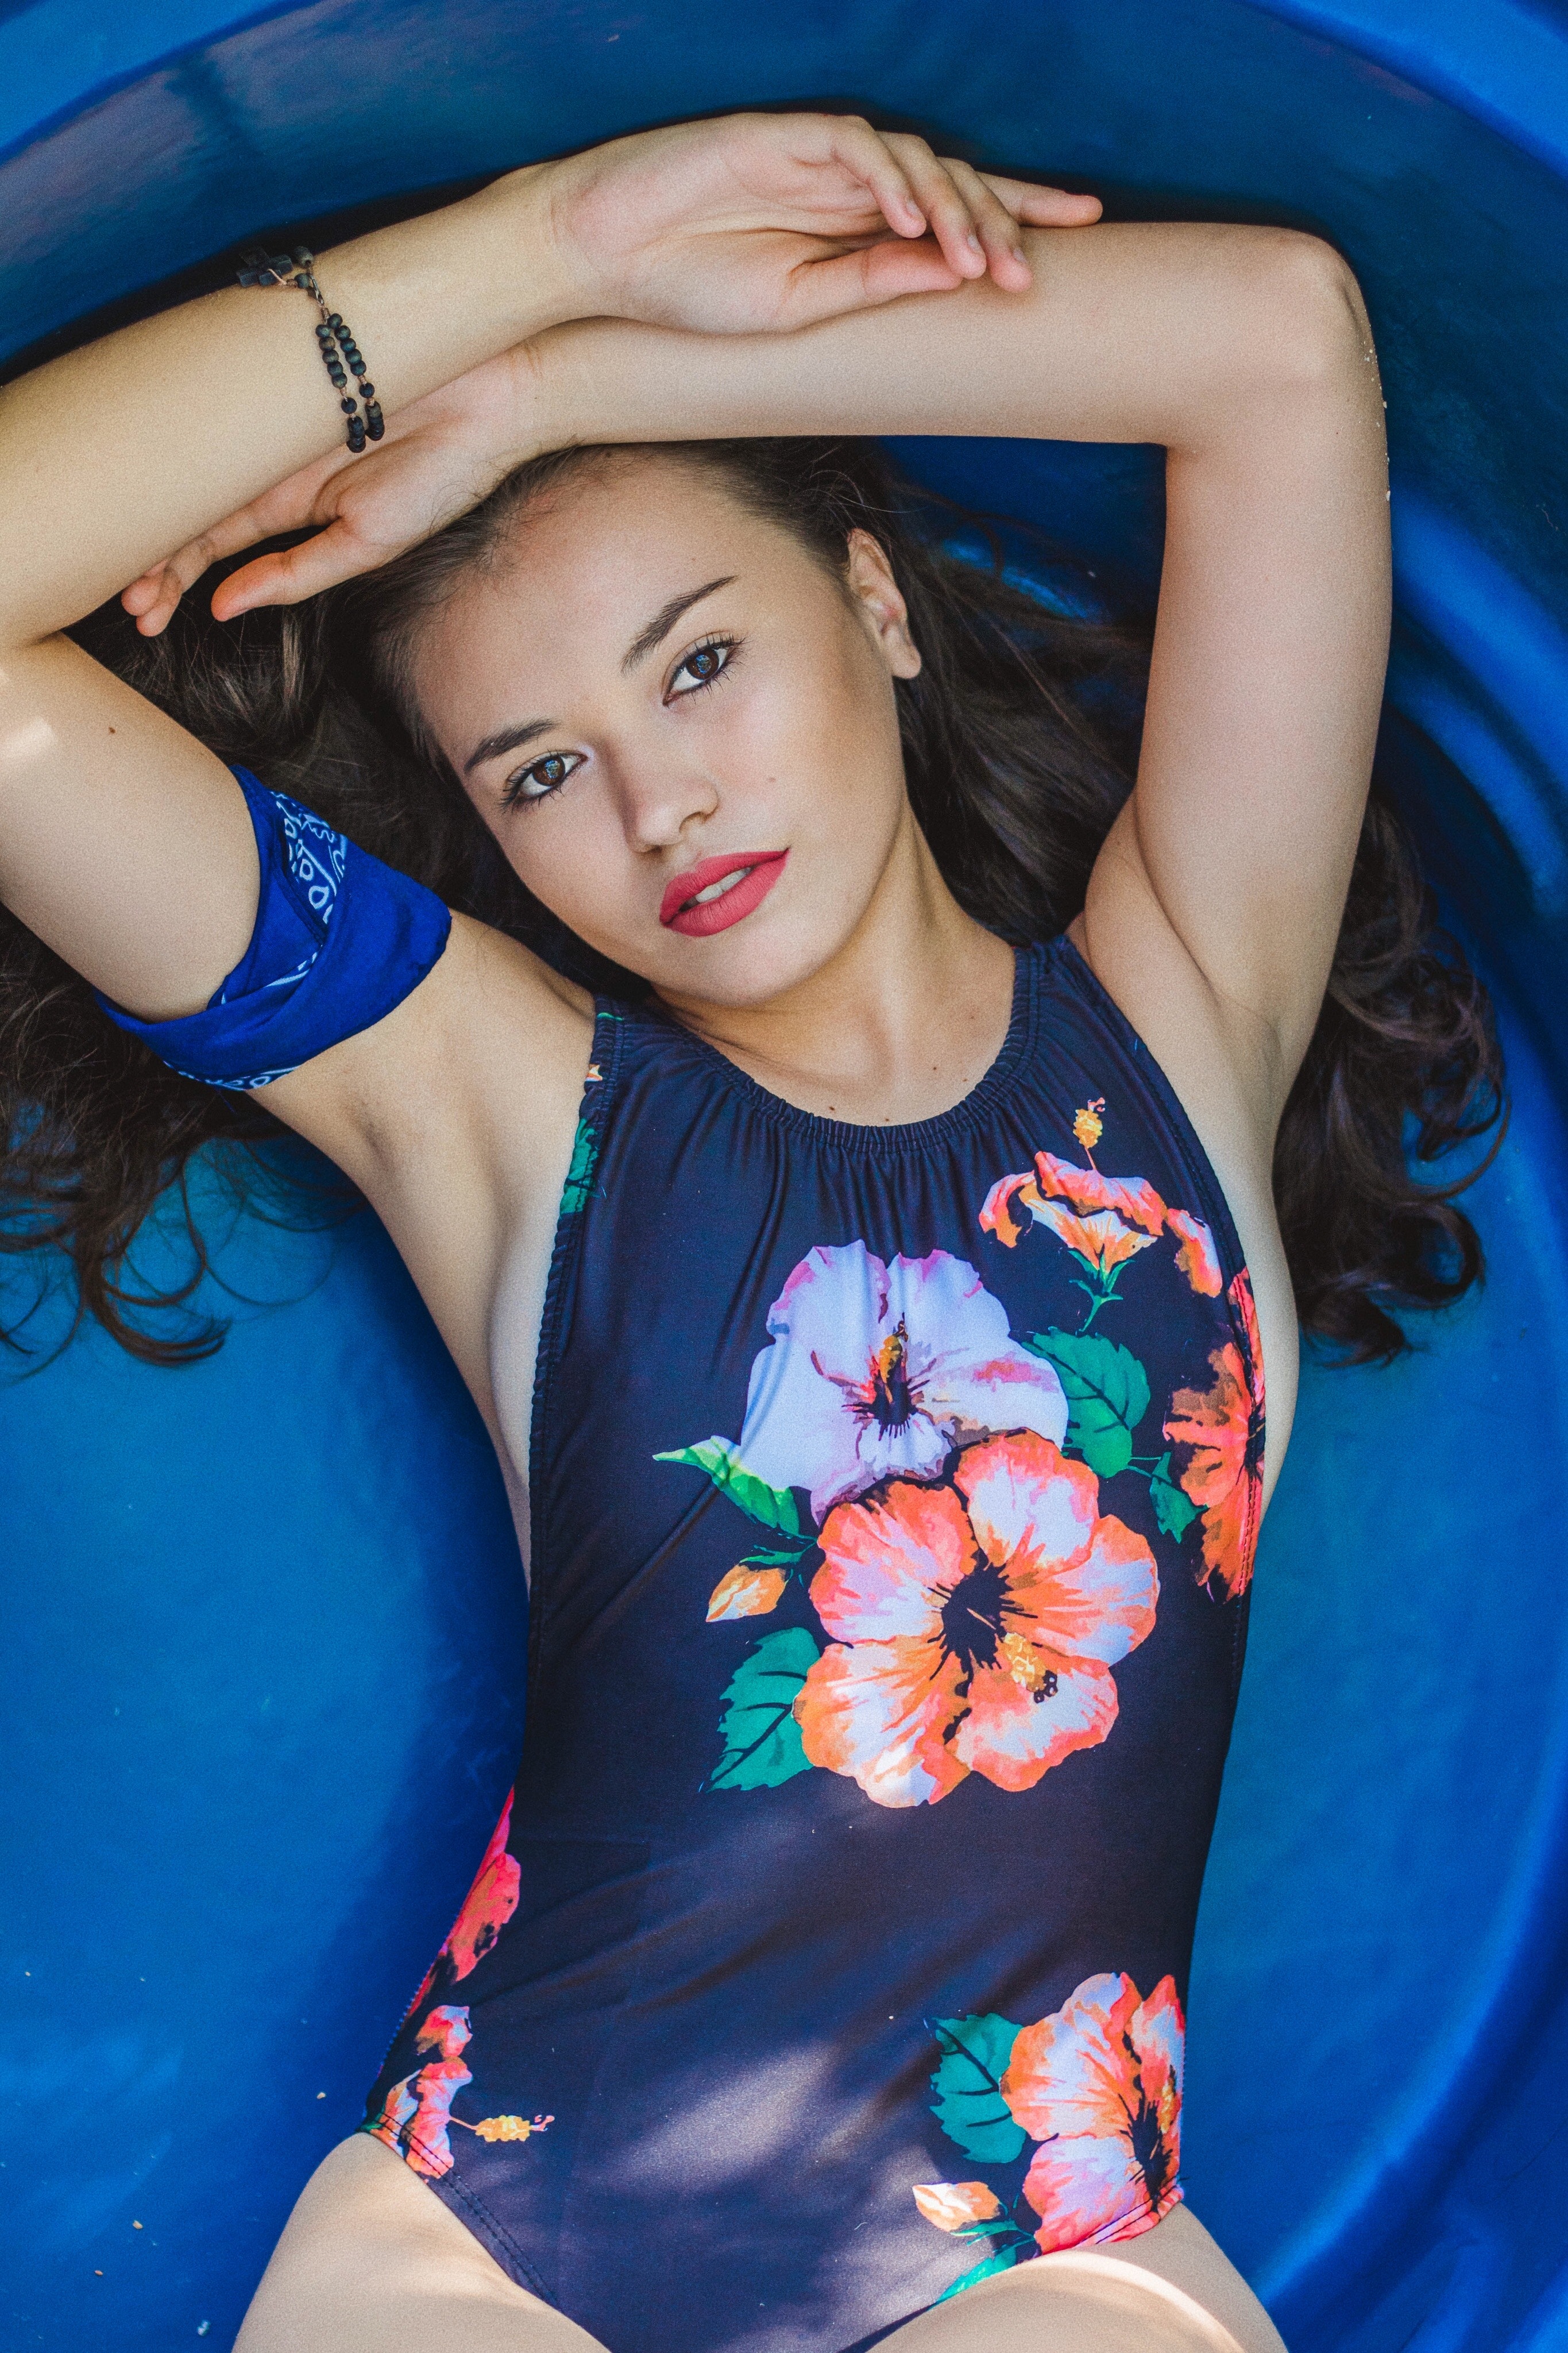
clothing, blue, beauty, lady, model, lip, photo shoot, swimwear, fashion, long hair, brown hair, leg, one piece swimsuit, photography, dress, muscle, black hair, thigh, human leg, style